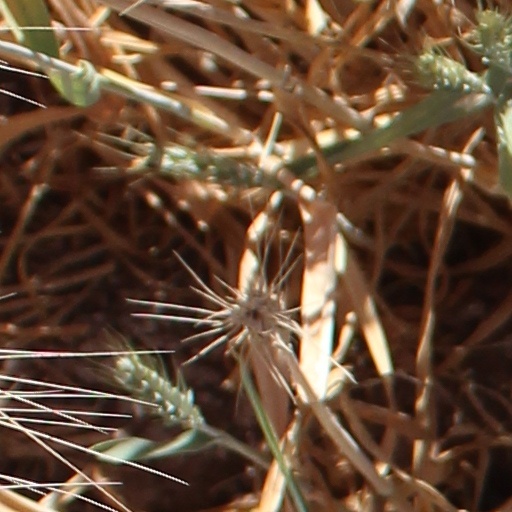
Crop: wheat